Barrie Ciliberti

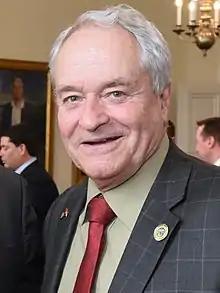
Ciliberti in 2018

Barrie Ciliberti (born July 27, 1936) is an American professor and politician. He is a professor at the University of Maryland University College and current Republican legislator in the Maryland House of Delegates, representing District 4. He previously represented District 39 in the House of Delegates from 1995 to 1999.